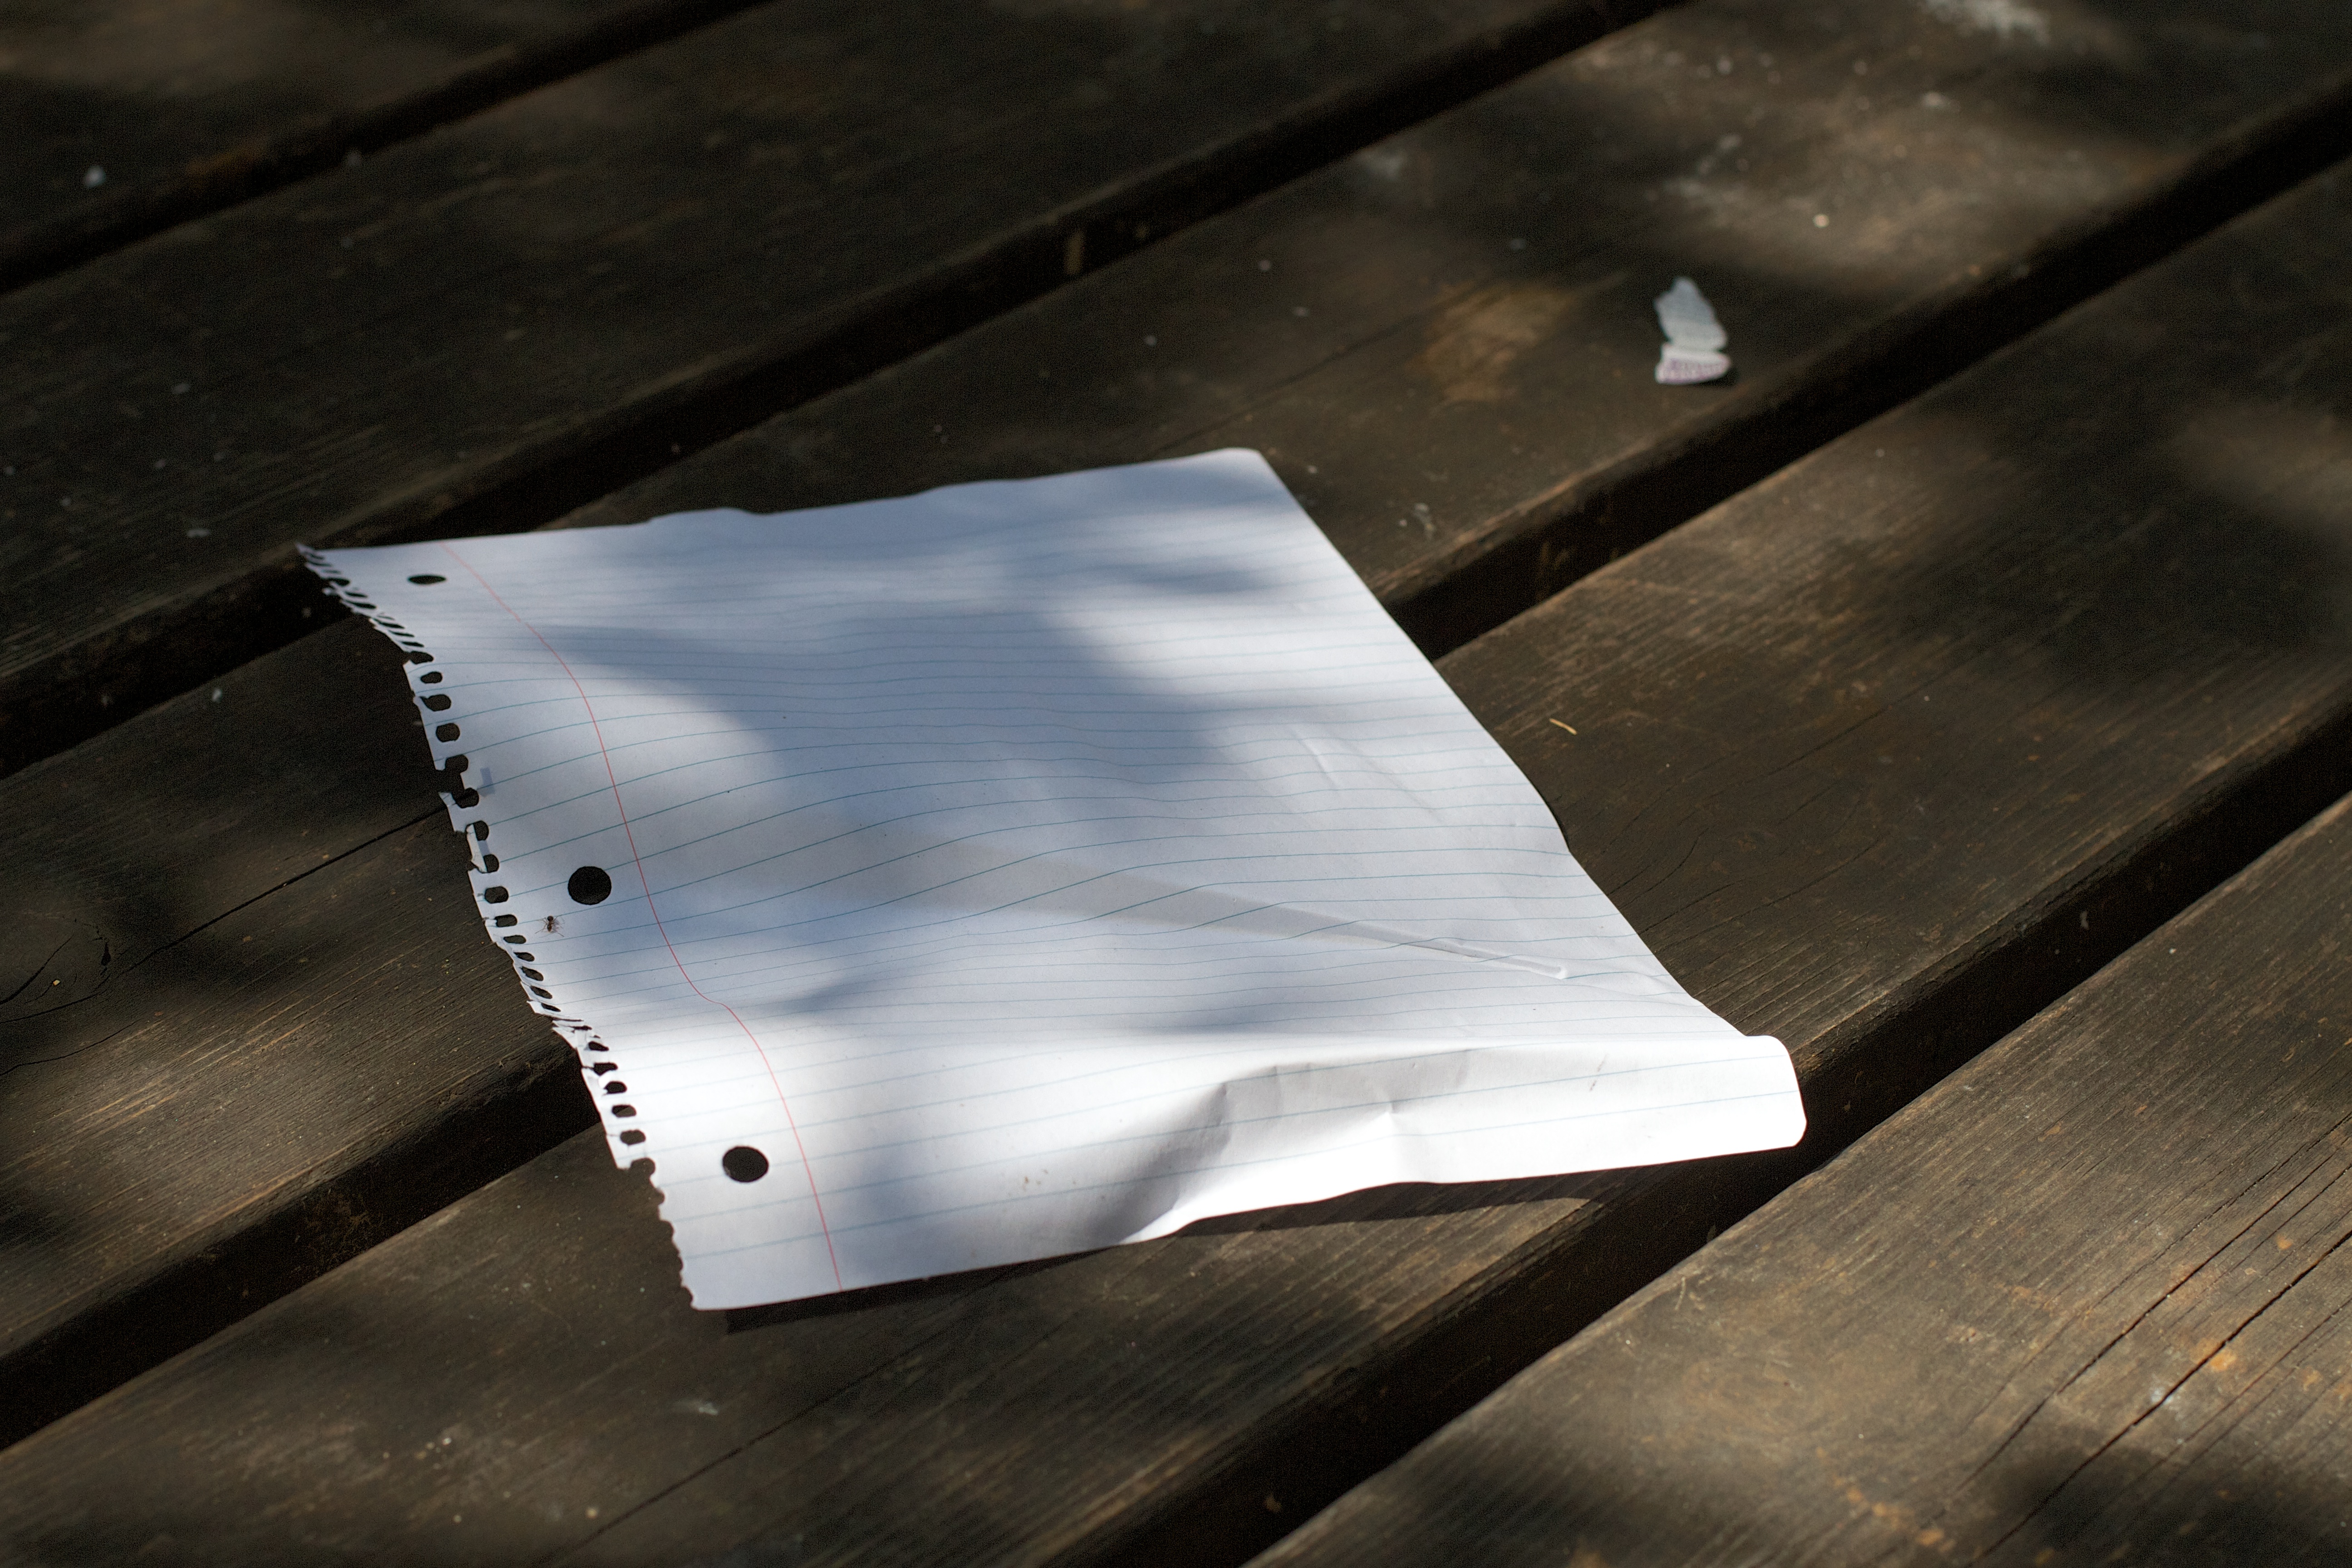
table, wing, light, wood, white, floor, metal, material, shape